No. 74 Squadron RAF

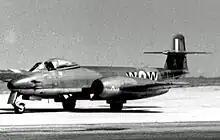

Upon arrival back to England, No. 74 (F) Squadron converted to their first jet aircraft; the Gloster Meteor F.3, being based at RAF Colerne, Wiltshire. The squadron soon moved to RAF Bentwaters, before finally settling at RAF Horsham St Faith, Norfolk in August 1946. While here, as one of the first adopters of the Meteor F.3, the squadron formed the first all jet fighter wing with No. 616 Squadron and No. 504 Squadron. 'The Tigers' had a brief stay at RAF Lübeck between July and August 1947. From December 1947, onward, the squadron began to re-equip with Meteor F.4s, completing conversion by March 1948. In October 1950, the squadron received the much improved Meteor F.8. From 1954 onward, the squadron's Meteors began to be camouflaged in dark green and dark sea grey, this coincidentally marked the return of 'tiger stripe' markings on the squadron's aircraft; something not seen since the Gloster Gauntlets. After 12 years of flying Meteors, No. 74 (F) Squadron converted to the Hawker Hunter F.4 in March 1957. The Hunter F.4s wouldn't be operated for long, as the squadron started to re-equip with Hunter F.6s in November 1957, with the Hunter F.4s being phased out by January 1958.